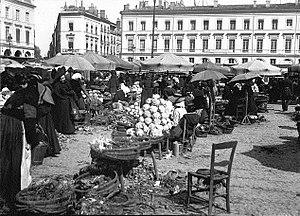
Marché place du Capitole. 20 avril 1900. Vue du côté nord-ouest de la place prise depuis le centre. Au premier plan paniers de fleurs, chaises
Le fonds photographique Eugène Trutat est une collection photographique qui est détenue par la Ville de Toulouse et dont la gestion est répartie entre trois organismes culturels municipaux ou intercommunaux : le Muséum de Toulouse, la Bibliothèque municipale et les Archives municipales de Toulouse.
La place du Capitole est une place du centre historique de Toulouse, en France. Elle se situe au cœur quartier du Capitole, dans le secteur 1 de la ville.